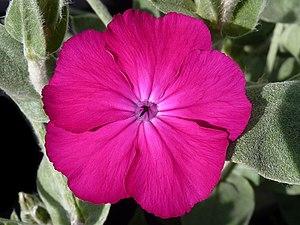
Coquelourde. Lychnis coronaria, dans un jardin en Belgique.